Metal aquo complex

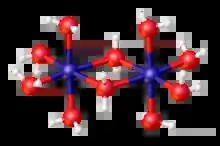
Structure of color code: red = O, white = H, blue = Co.

In the binuclear ion each bridging water molecule donates one pair of electrons to one cobalt ion and another pair to the other cobalt ion. The Co-O (bridging) bond lengths are 213 picometers, and the Co-O (terminal) bond lengths are 10 pm shorter.